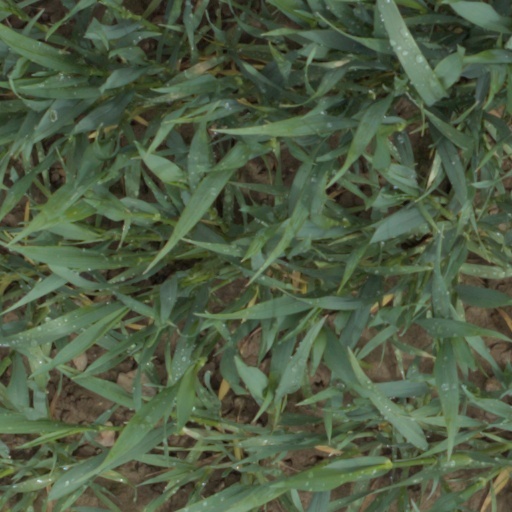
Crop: wheat